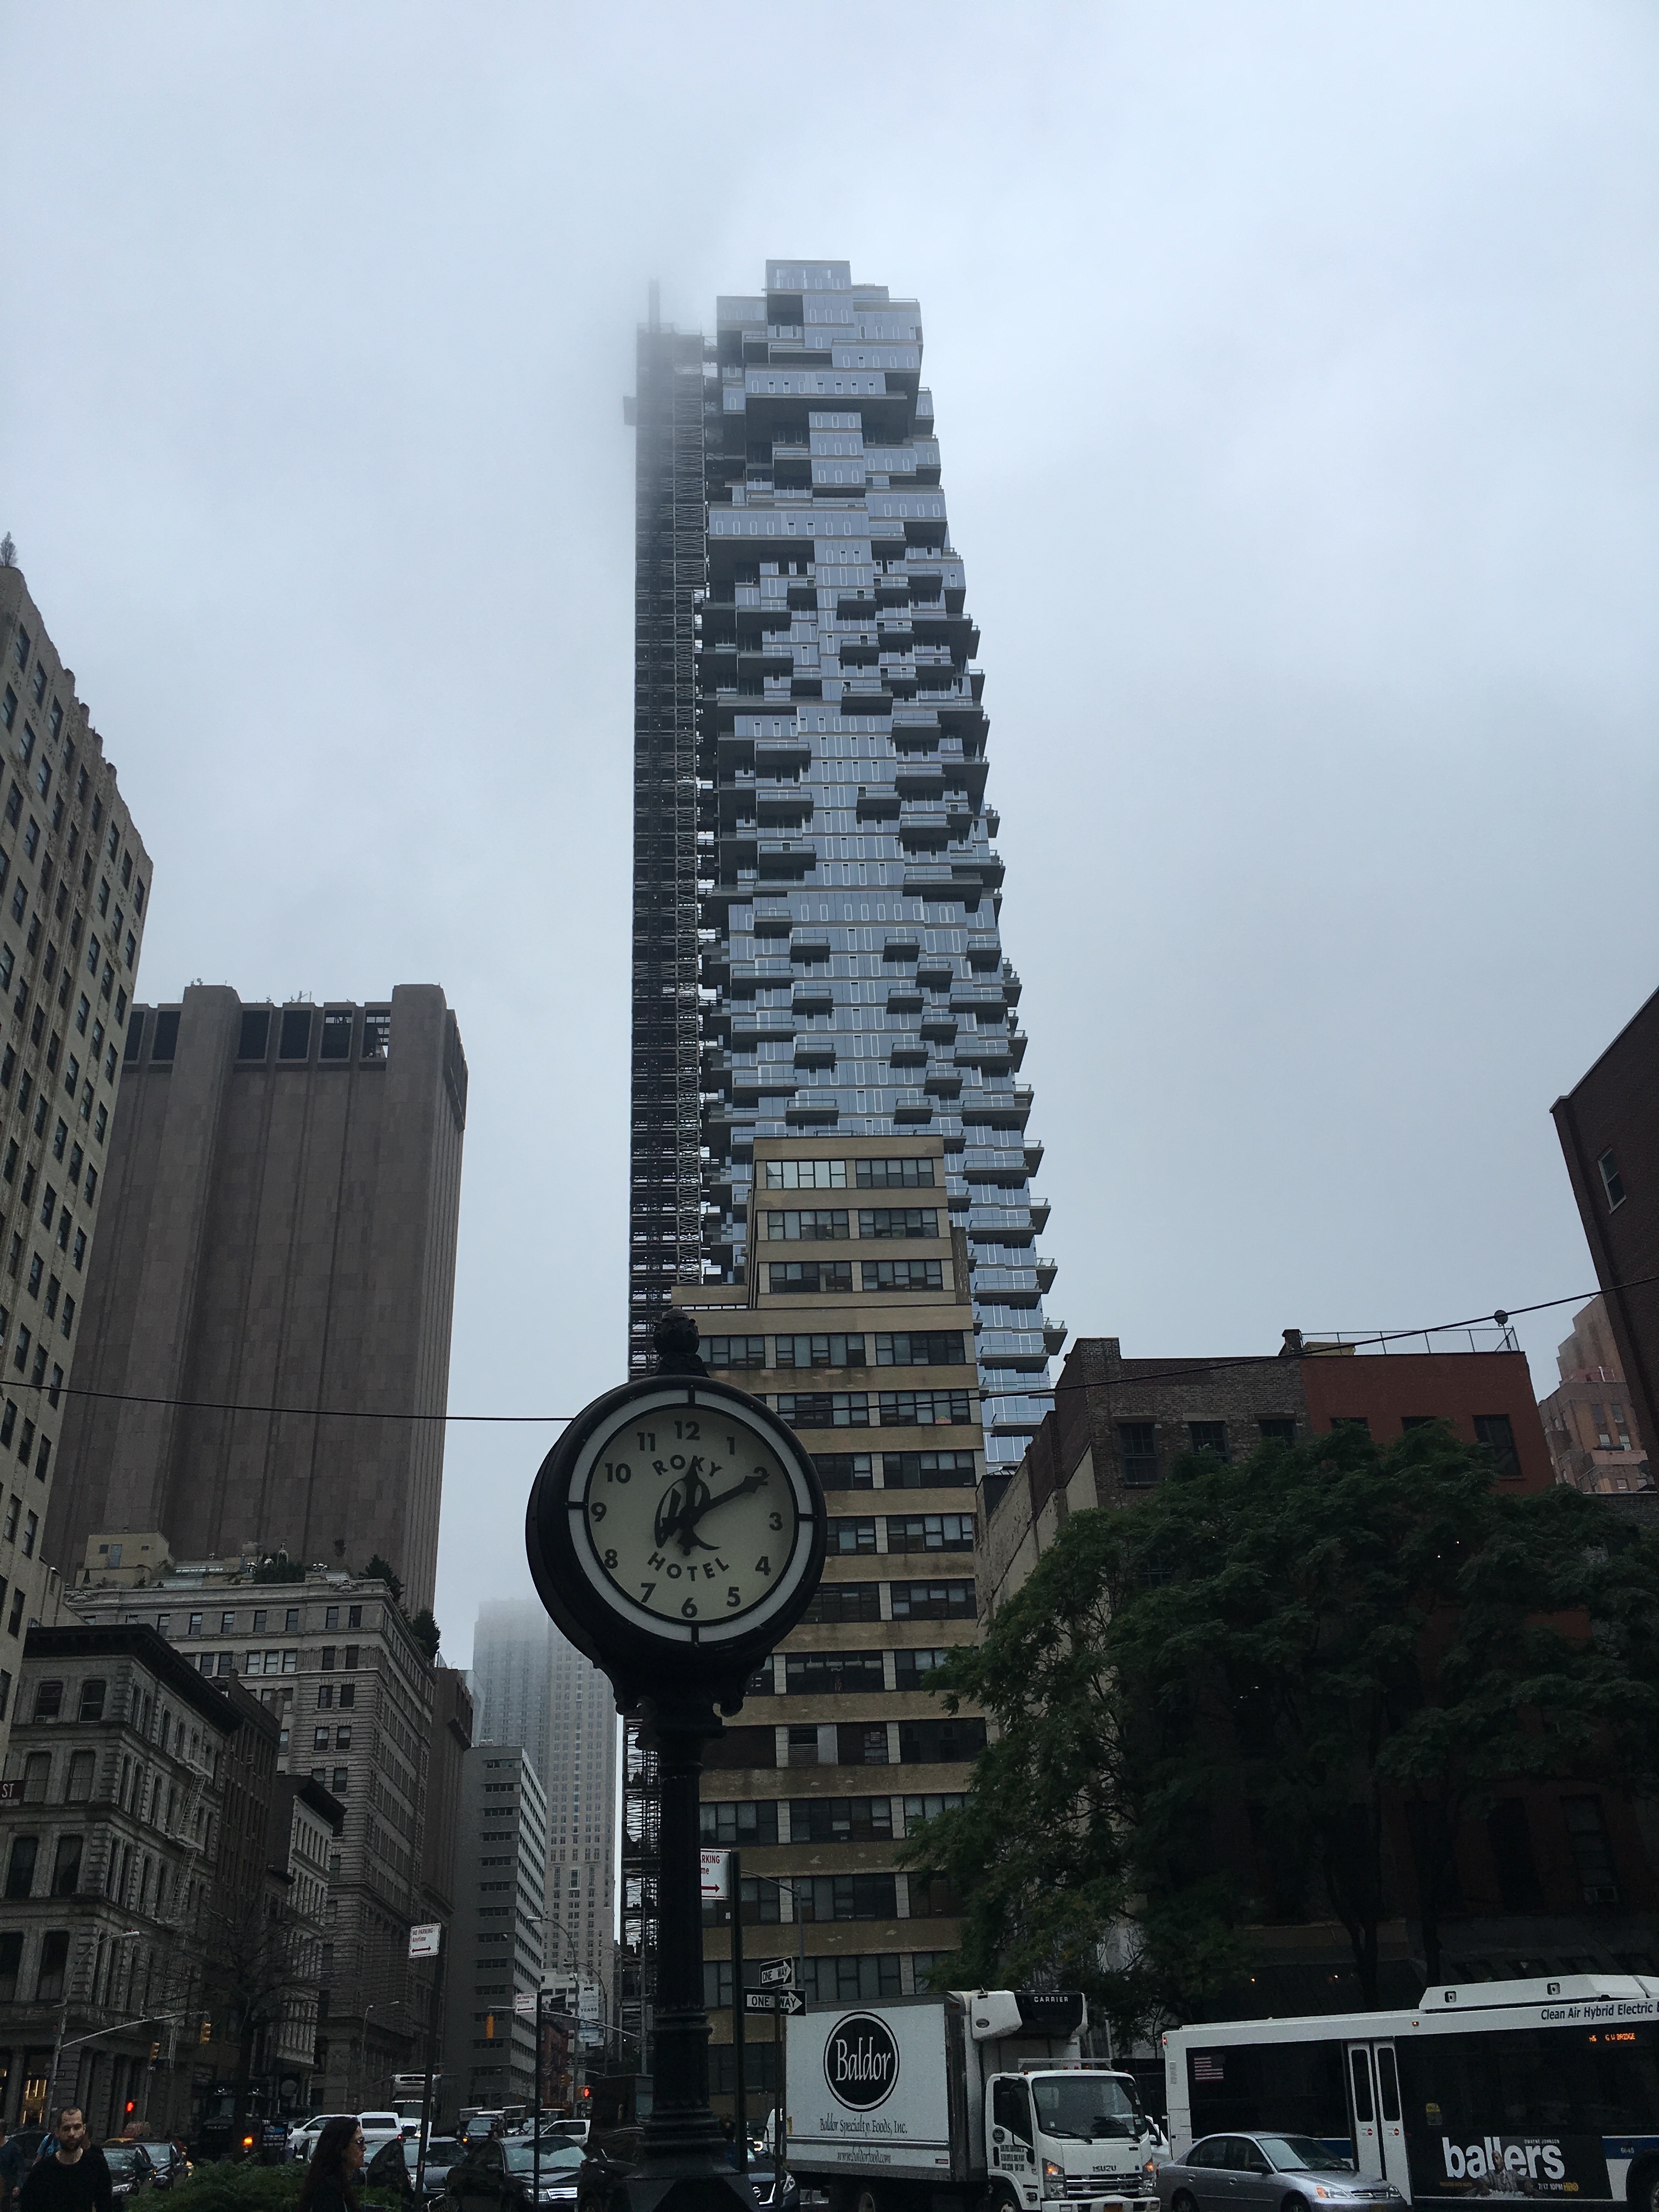
architecture, skyline, city, skyscraper, cityscape, downtown, tower, landmark, tower block, spire, metropolis, urban area, human settlement, metropolitan area